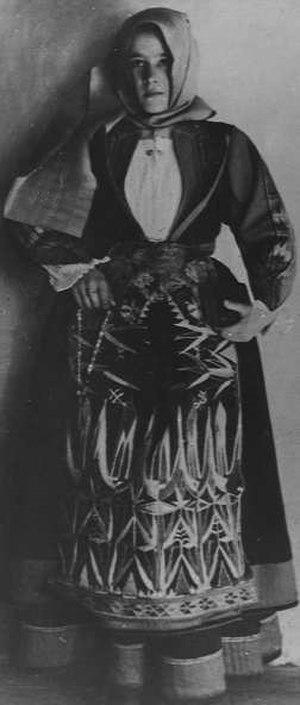
Antonia Mesina est une vierge martyre catholique, vénérée au titre de bienheureuse.
Cette liste de saints concerne les saints, bienheureux, et vénérables reconnus comme tels par l'Église catholique, ayant vécu au XXᵉ siècle. Sur cette période, l'Église a donné comme modèles évangéliques 152 saints et 2 038 bienheureux.